Somkid Jatusripitak

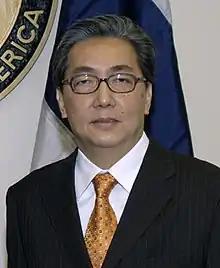
Somkid Jatusripitak in 2006

Somkid Jatusripitak (born 15 July 1953) is a Thai economist, business theorist, and politician.